Olbracht Łaski

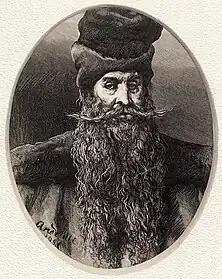
Olbracht Łaski

Olbracht Łaski (died 23 November 1604) was a Polish nobleman, an alchemist and courtier during the reign of Stephen Batory.